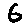
Label: 6